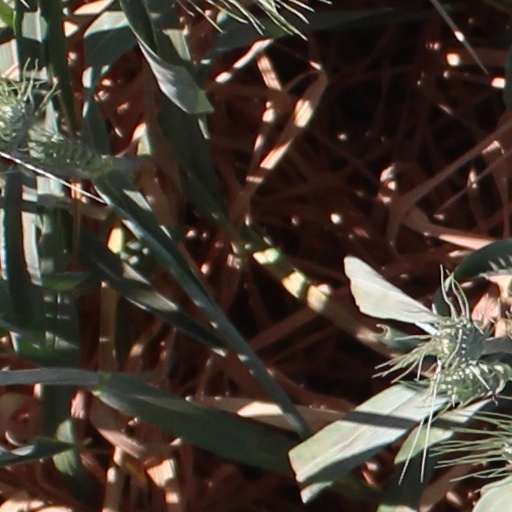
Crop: wheat